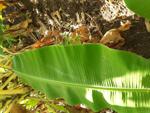
Label: healthy